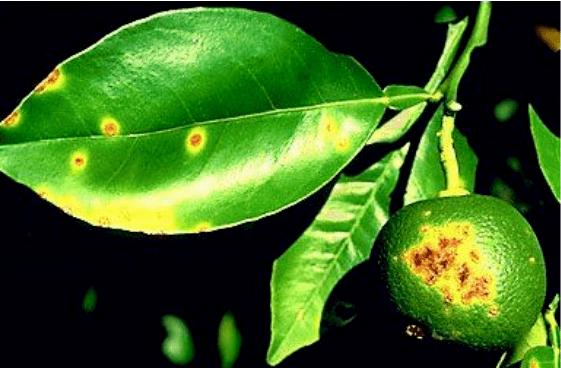
Plant: Citrus
Disease: citrus canker